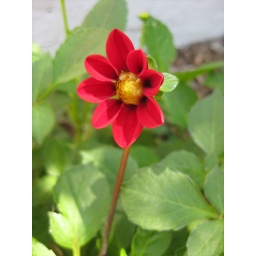
One of the lovely red flowers (there are yellow ones too) in the mixed dahlia.